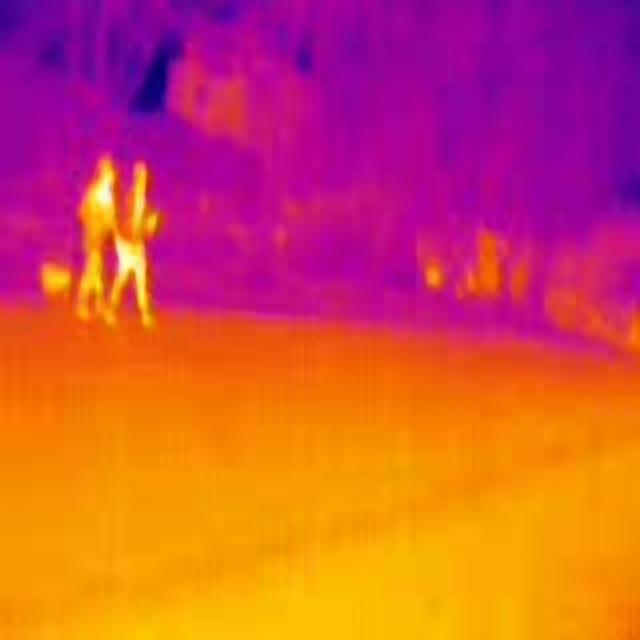
Detected objects:
label: person
label: person